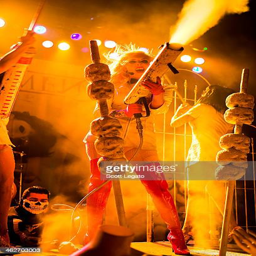
hard rock artist of heavy metal artist performs in concert